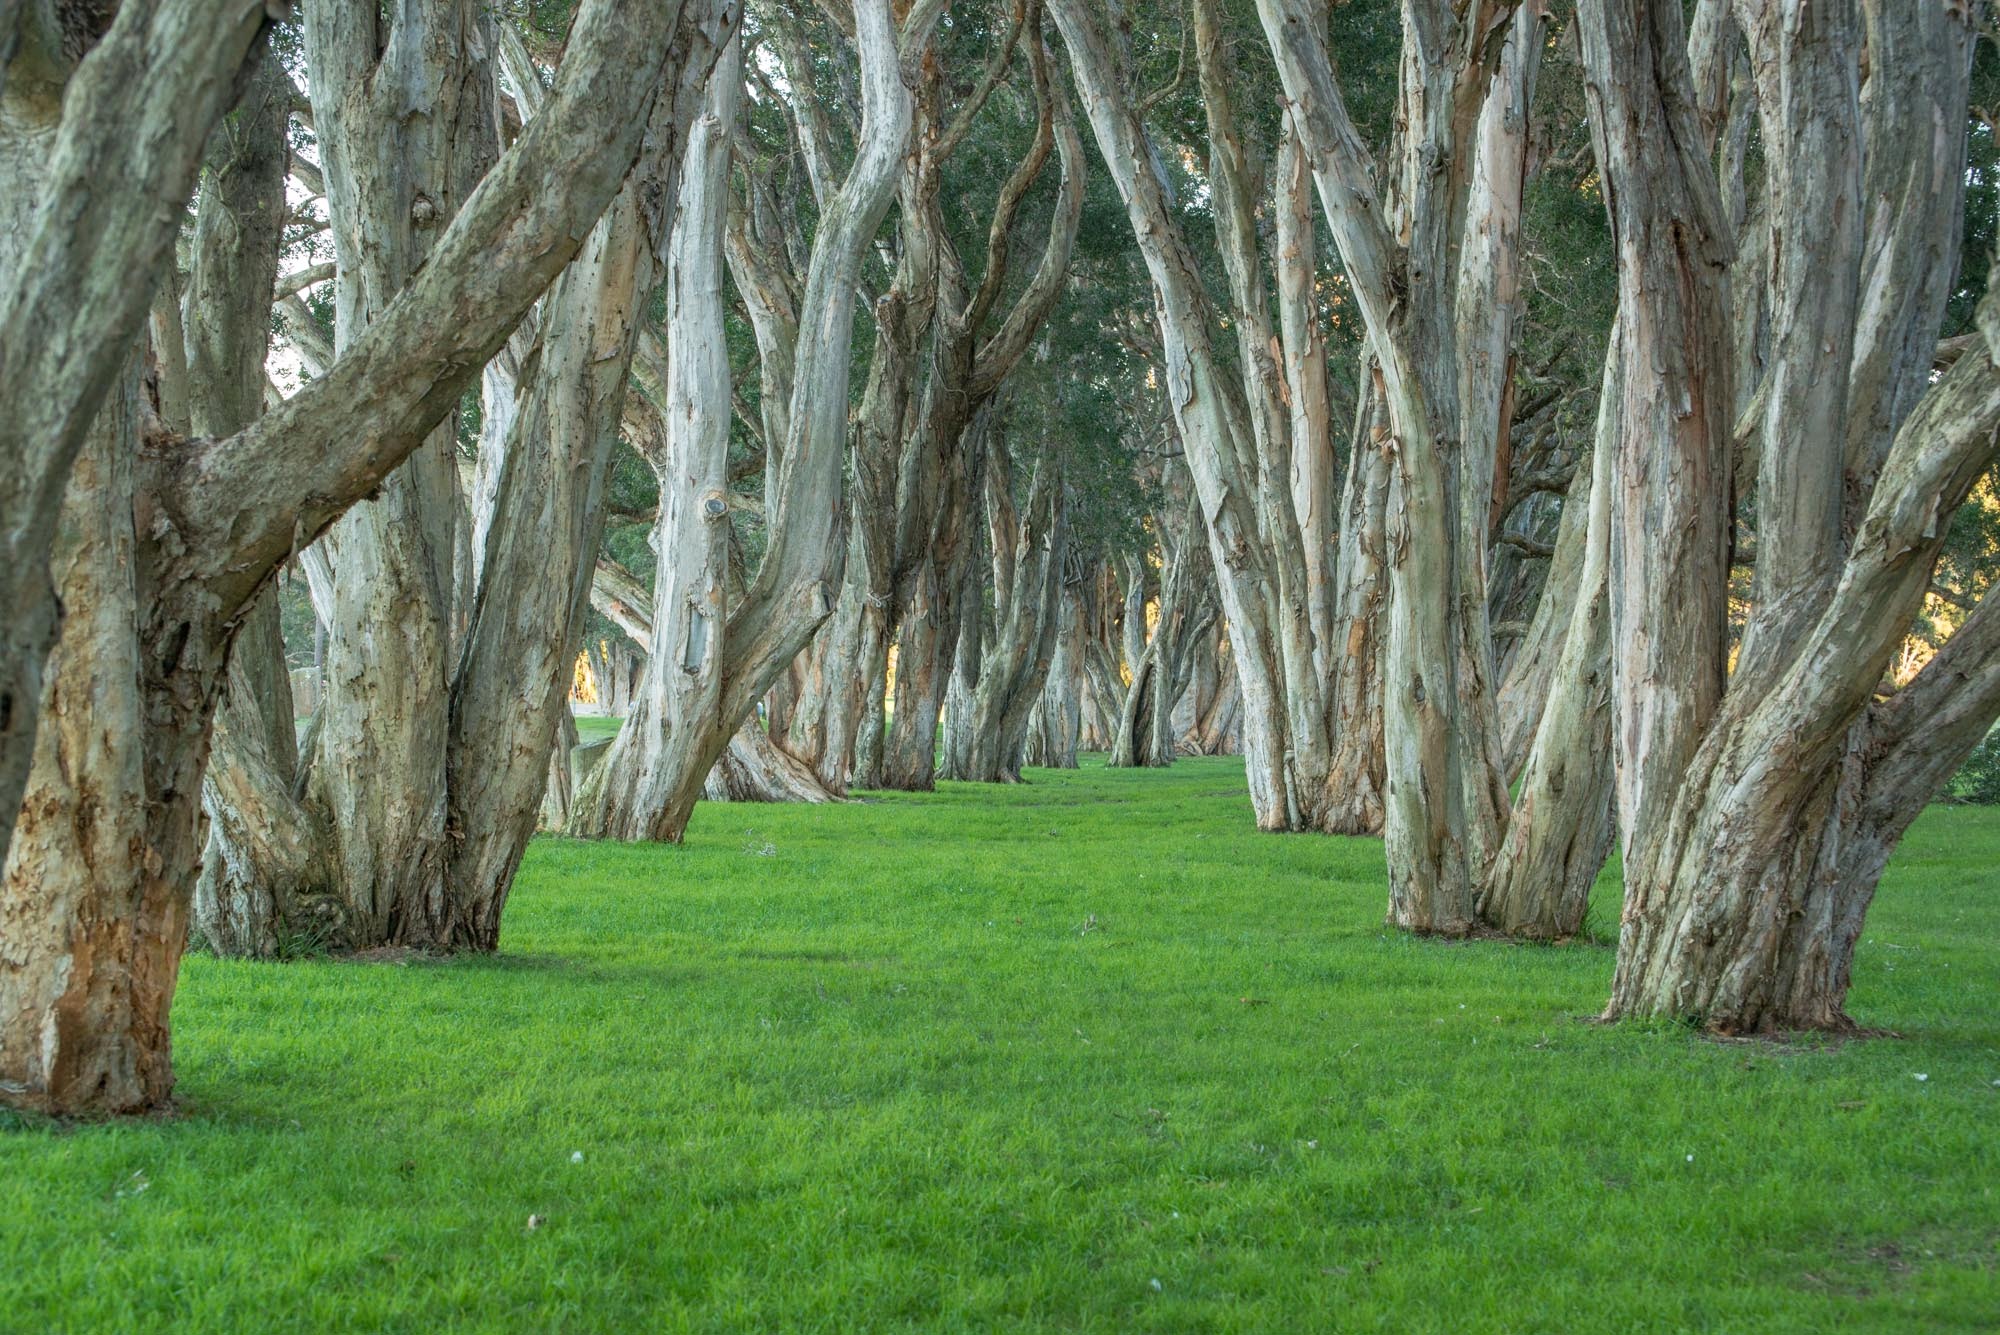
tree, forest, grass, branch, plant, wood, lawn, meadow, sunlight, leaf, flower, trunk, foliage, green, sydney, natural, park, botany, trees, australia, deciduous, plantation, grove, woodland, habitat, ecosystem, centennial park, natural environment, woody plant, arecales